Mademoiselle de Scuderi

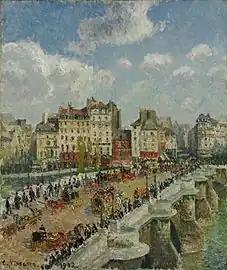
Pont Neuf

Two days later, she travels to the goldsmith's house, only to arrive just as his corpse is being carried away. Cardillac has been murdered, and Olivier Brusson, Cardillac's assistant, has been arrested for the crime. Cardillac's daughter Madelon, who is betrothed to Olivier, protests his innocence. Because of Madelon's suffering and utter despair, Mademoiselle de Scudéri takes pity on her and takes her to her house to look after her.